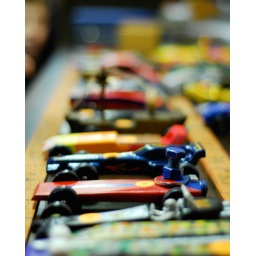
The aptly named 'Thunder BOLT&amp;quot; was my son's red &amp;amp; blue entry in the Pinewood Derby.